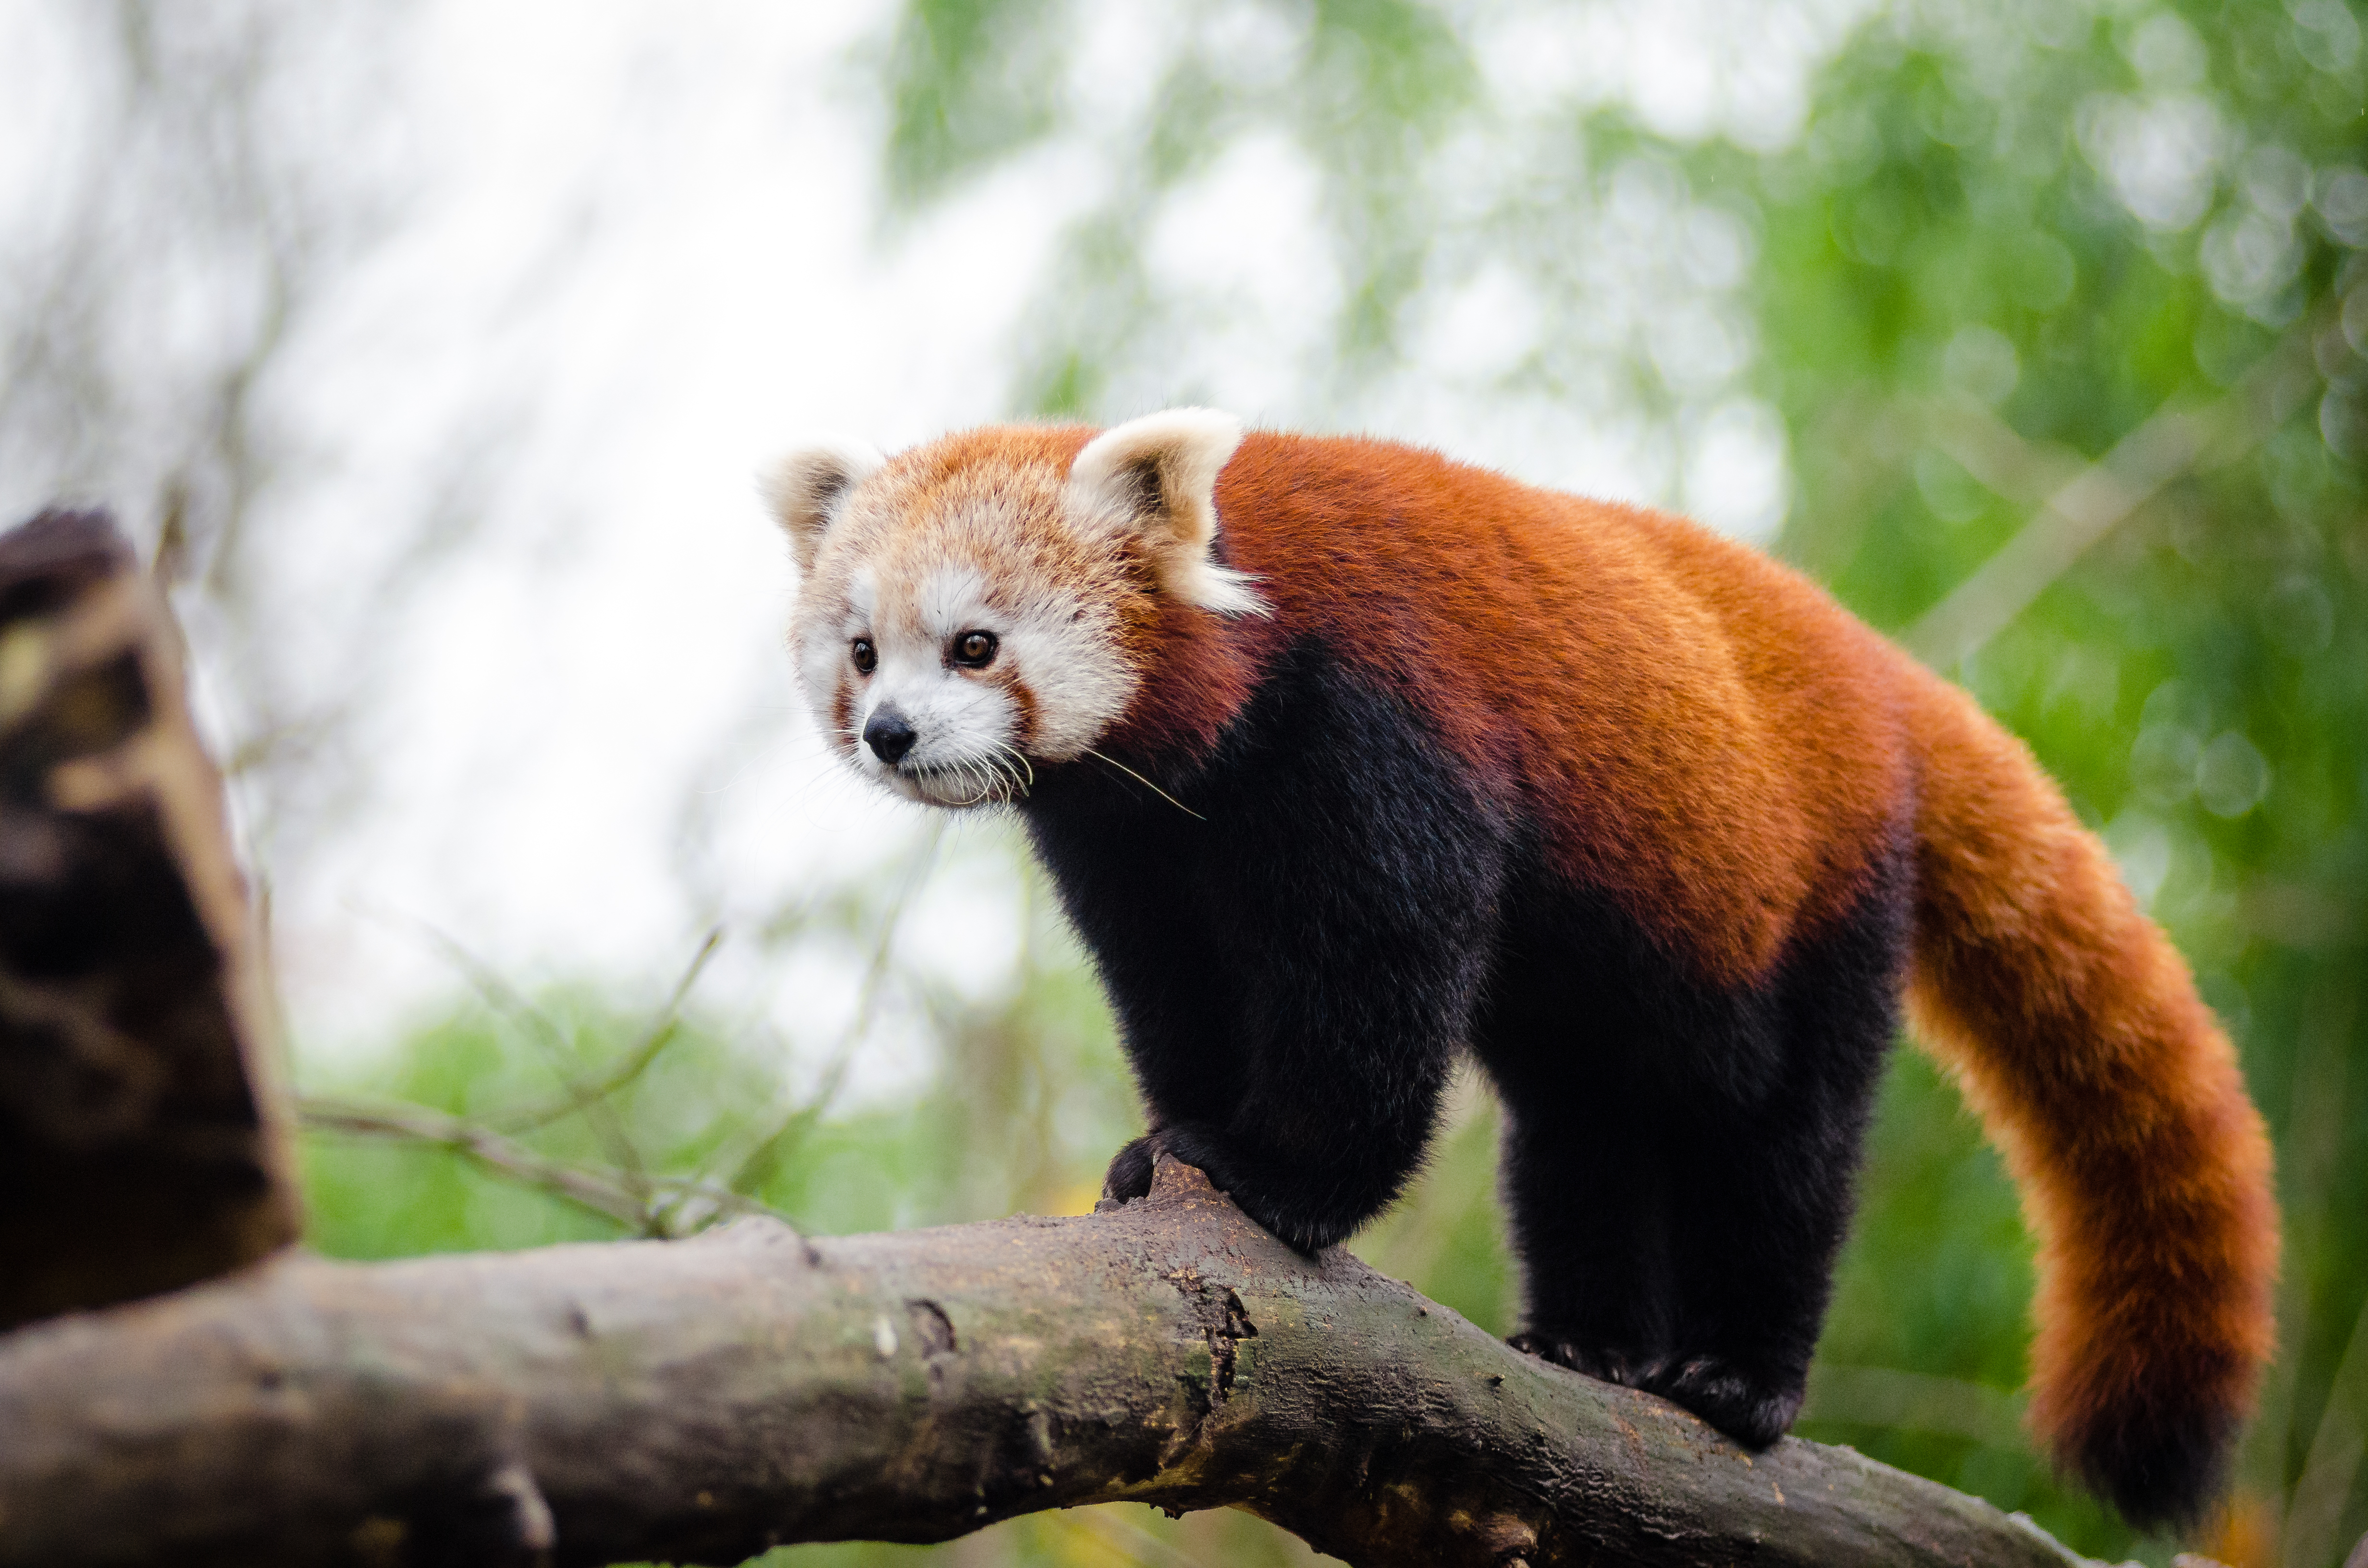
tree, nature, cold, winter, bokeh, vintage, sweet, feet, animal, cute, female, wildlife, zoo, fur, orange, young, green, high, red, foot, mammal, nikon, fauna, red panda, panda, 2015, face, nose, paw, tail, animals, ears, endangered, vertebrate, germany, deutschland, natur, paws, tier, iso, fell, gesicht, baum, adorable, bamboo, d7000, roter, kleiner, niedlich, sues, suess, species, bedrohte, tierart, tierpark, weiblich, jungtier, jung, ohren, schwanz, nase, bedroht, ailurus, fulgens, mozilla, firefox, wochenende, weekend, kalt, gr n, s s, dog breed group